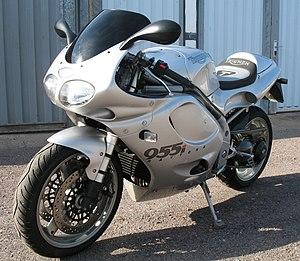
La Daytona est une moto sportive construite par la firme britannique Triumph.